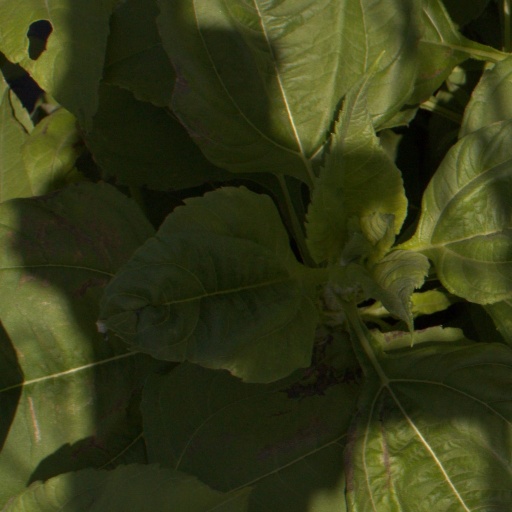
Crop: Jerusalem artichoke